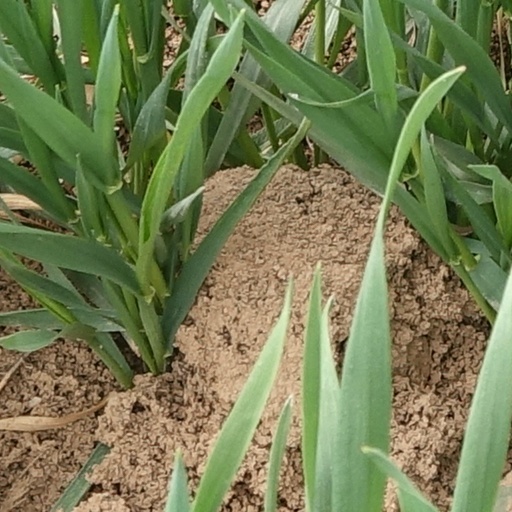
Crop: wheat